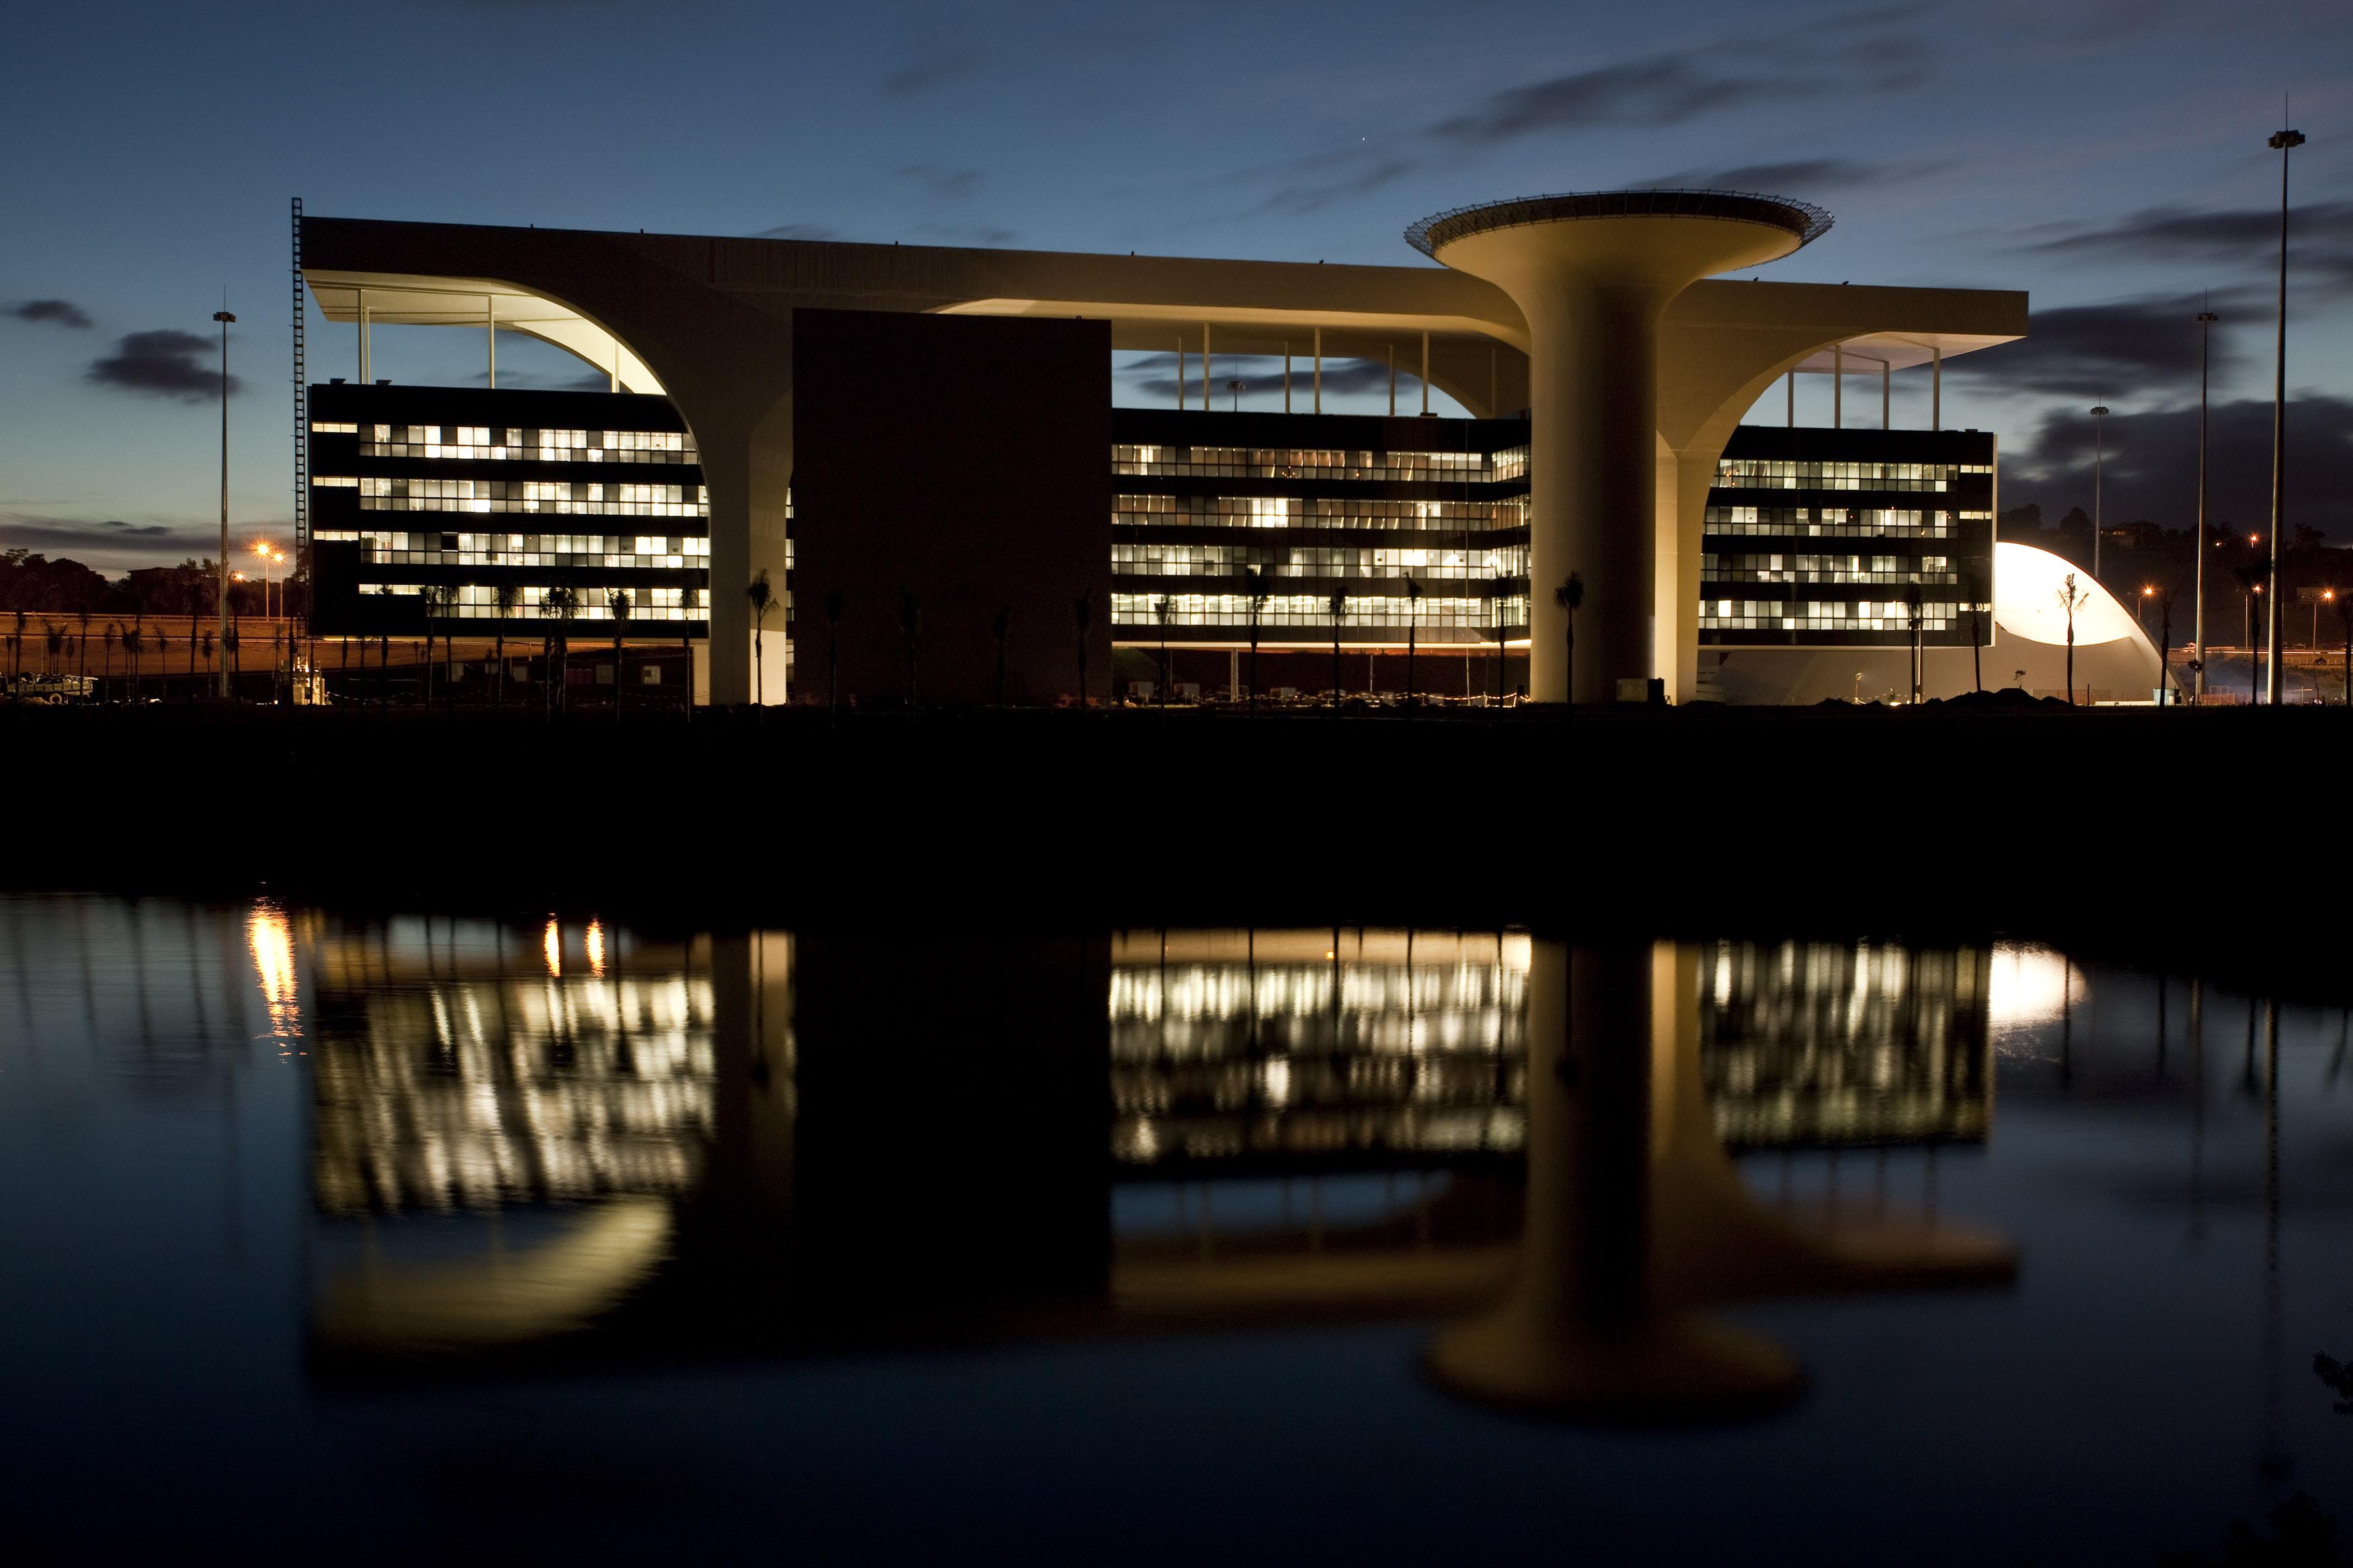
Fire: no
Smoke: no